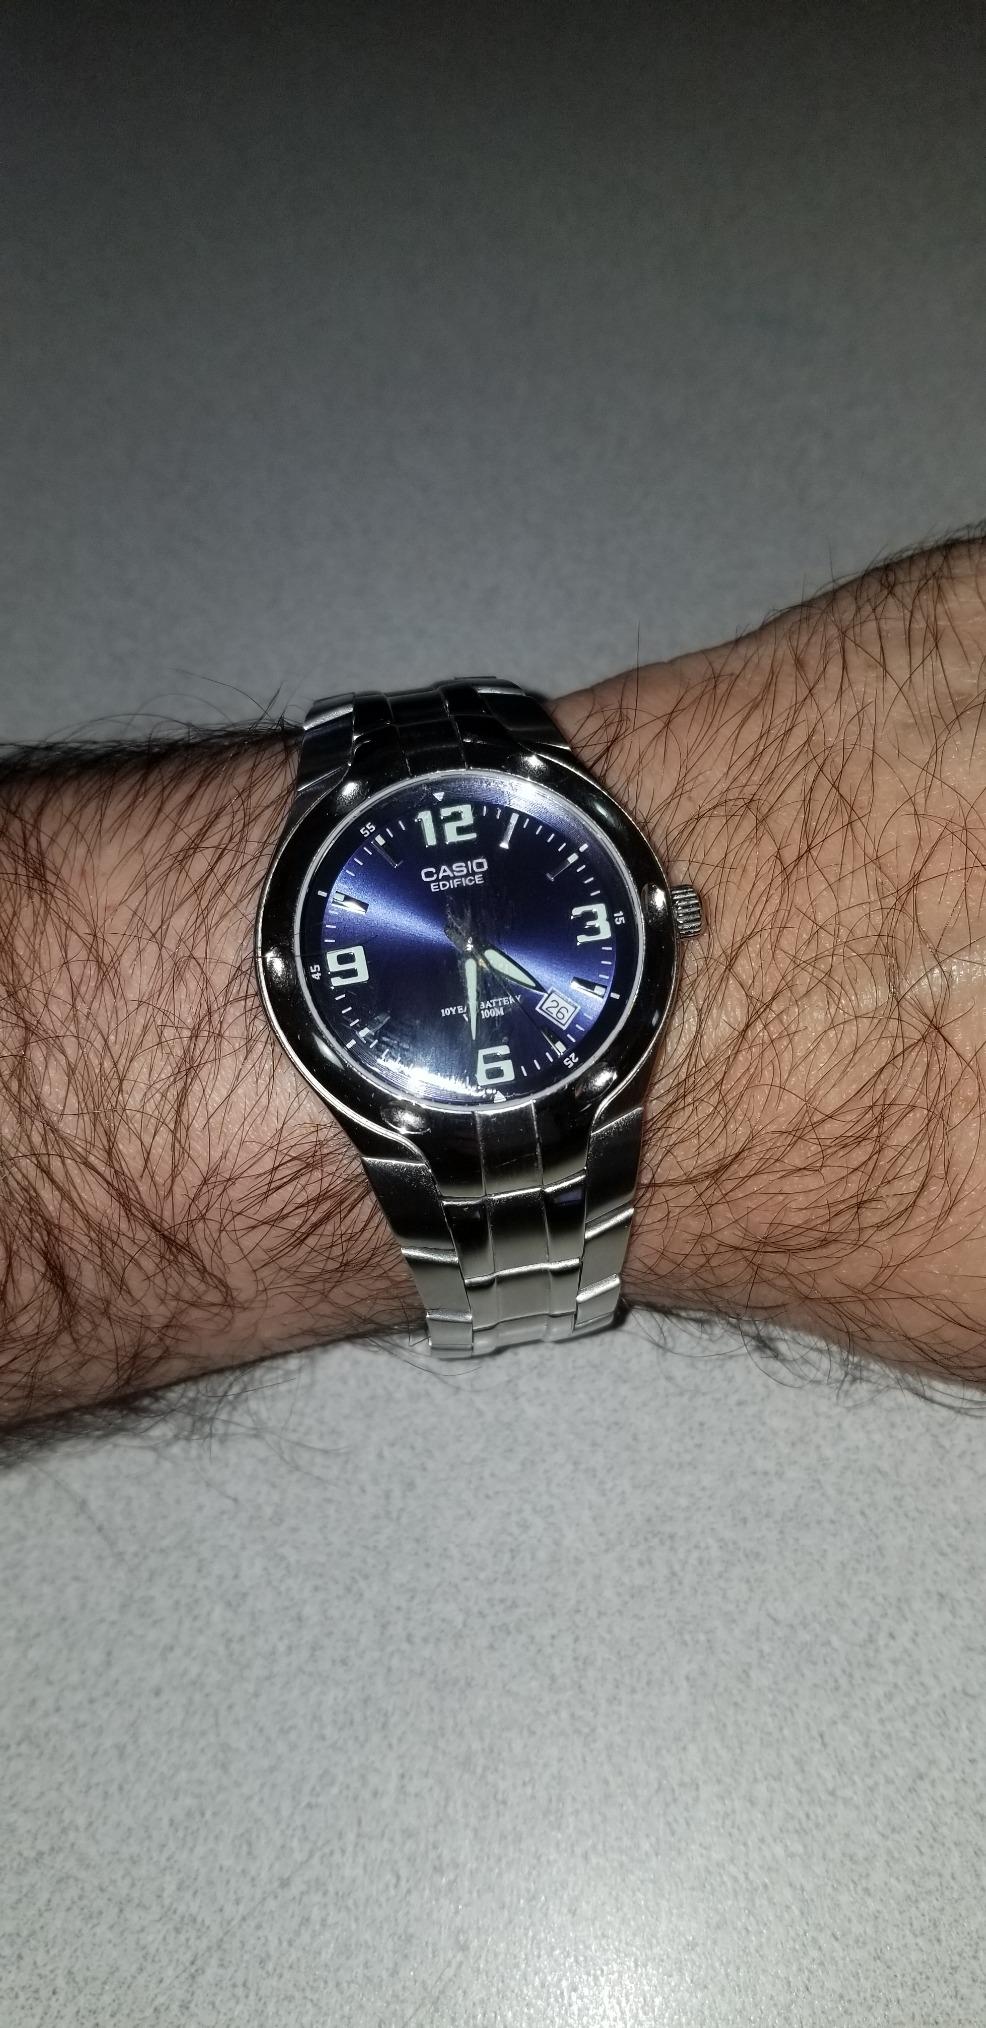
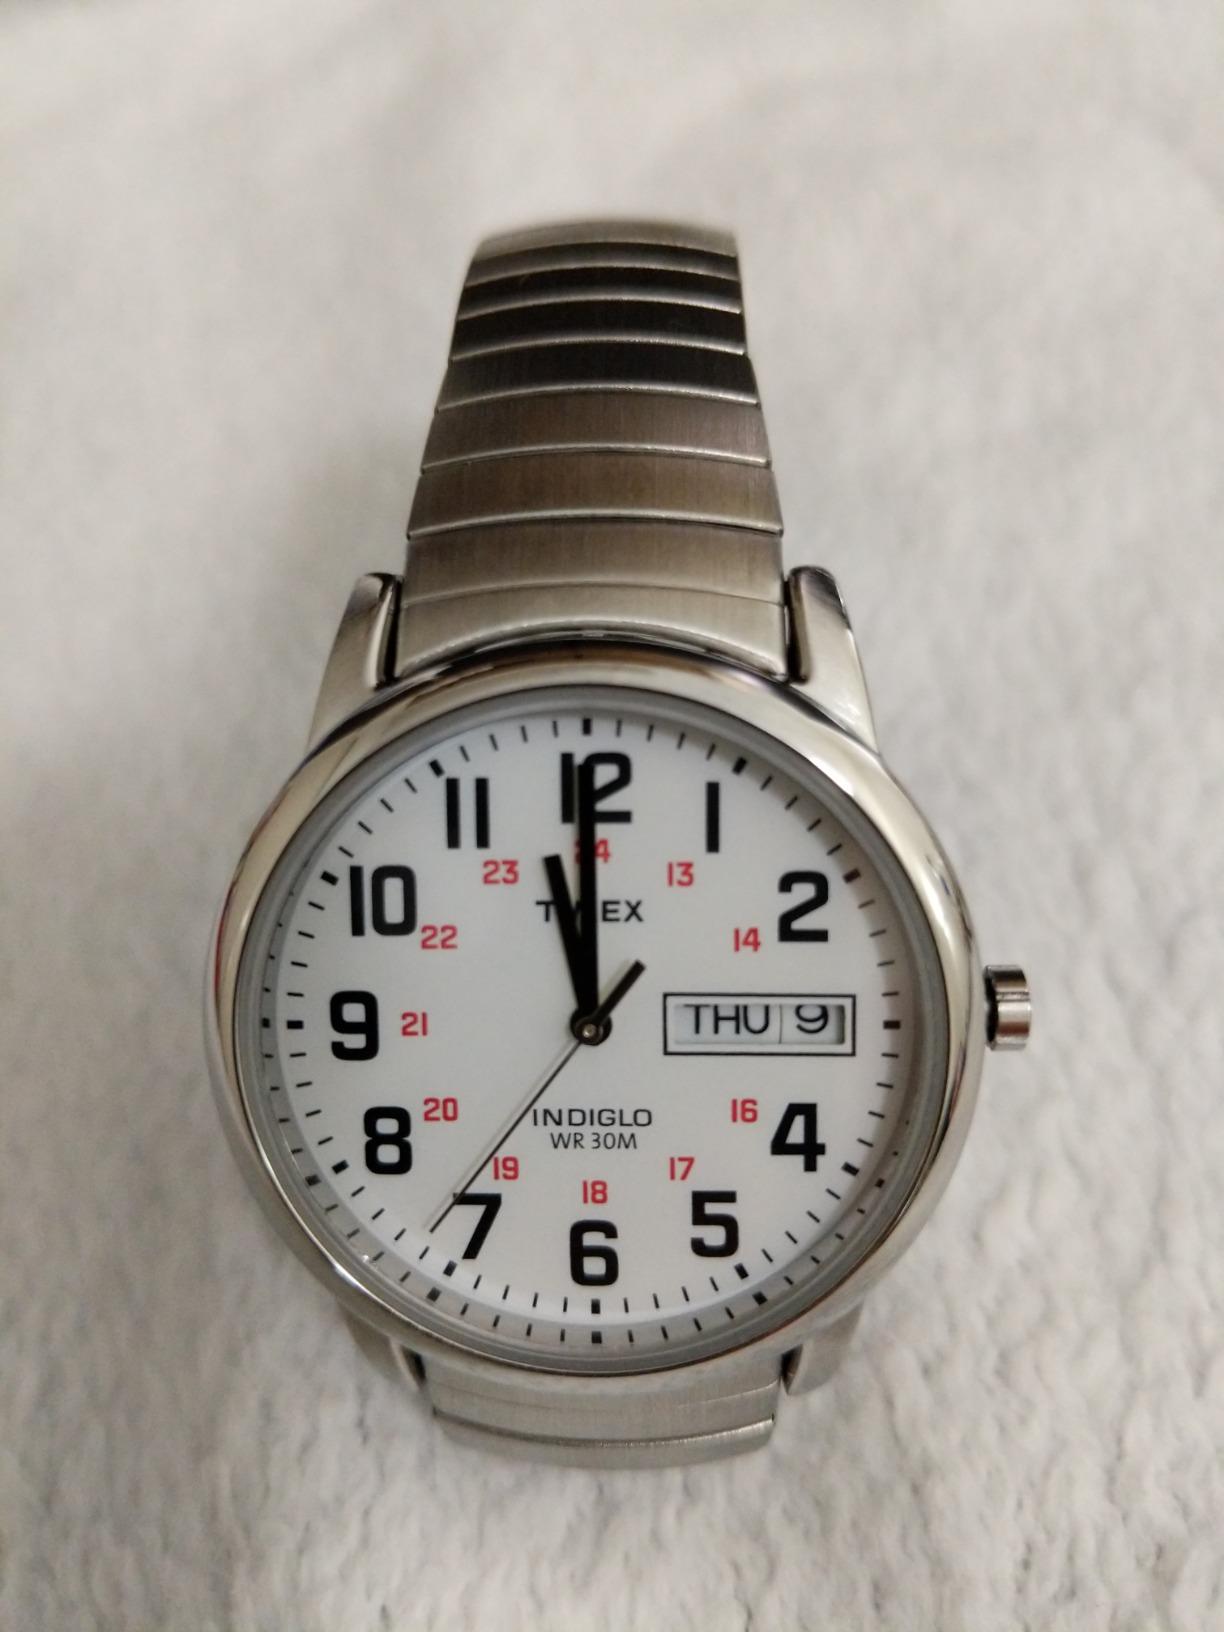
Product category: accessories_watch
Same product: no